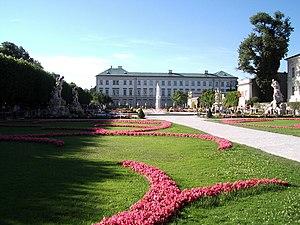
Autriche, Salzbourg, Mirabell Palace